Montfort Castle

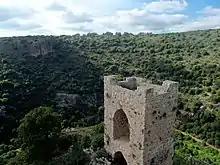
The inner gate tower

The main entrance to the castle was through a three-storey gate tower. This was built as a half tower and is well preserved. It gave access to a gate zwinger created by a wall which included the gate tower, stretched westwards, turned south following a semicircular plan, and connected to the castle at the westernmost vaulted building.